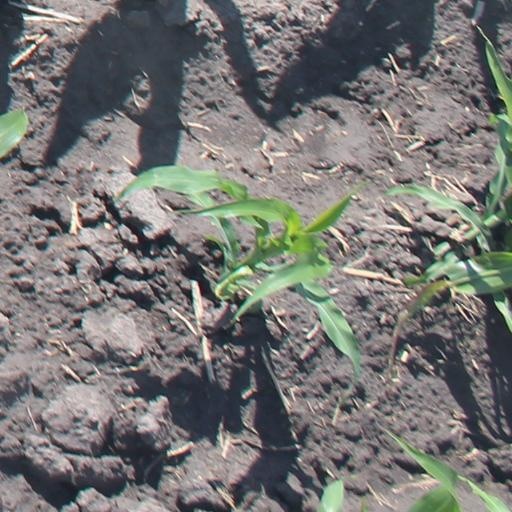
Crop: maize; corn